Nyanza, Rwanda

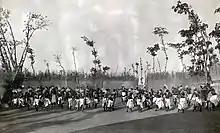
King Yuhi V Musinga's lion dancers in Nyanza (1928)

Nyanza was the capital of the Kingdom of Rwanda from 1958 to 1962.